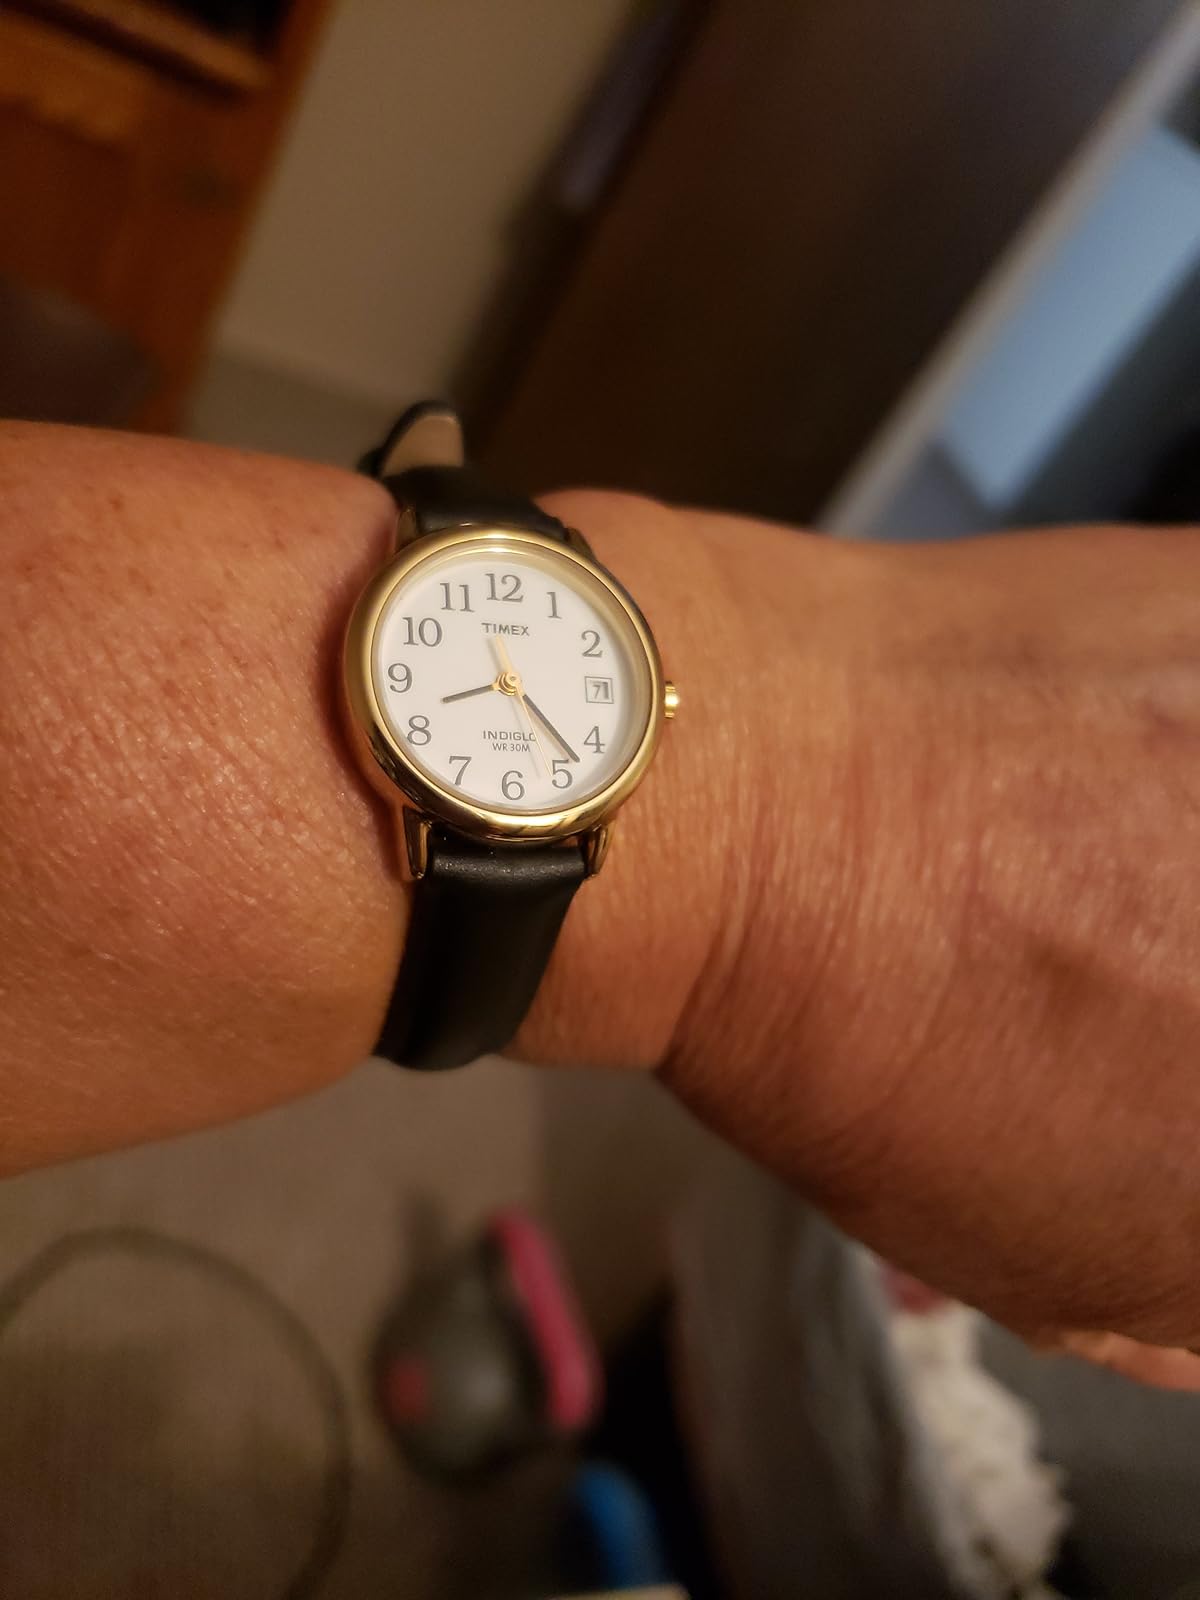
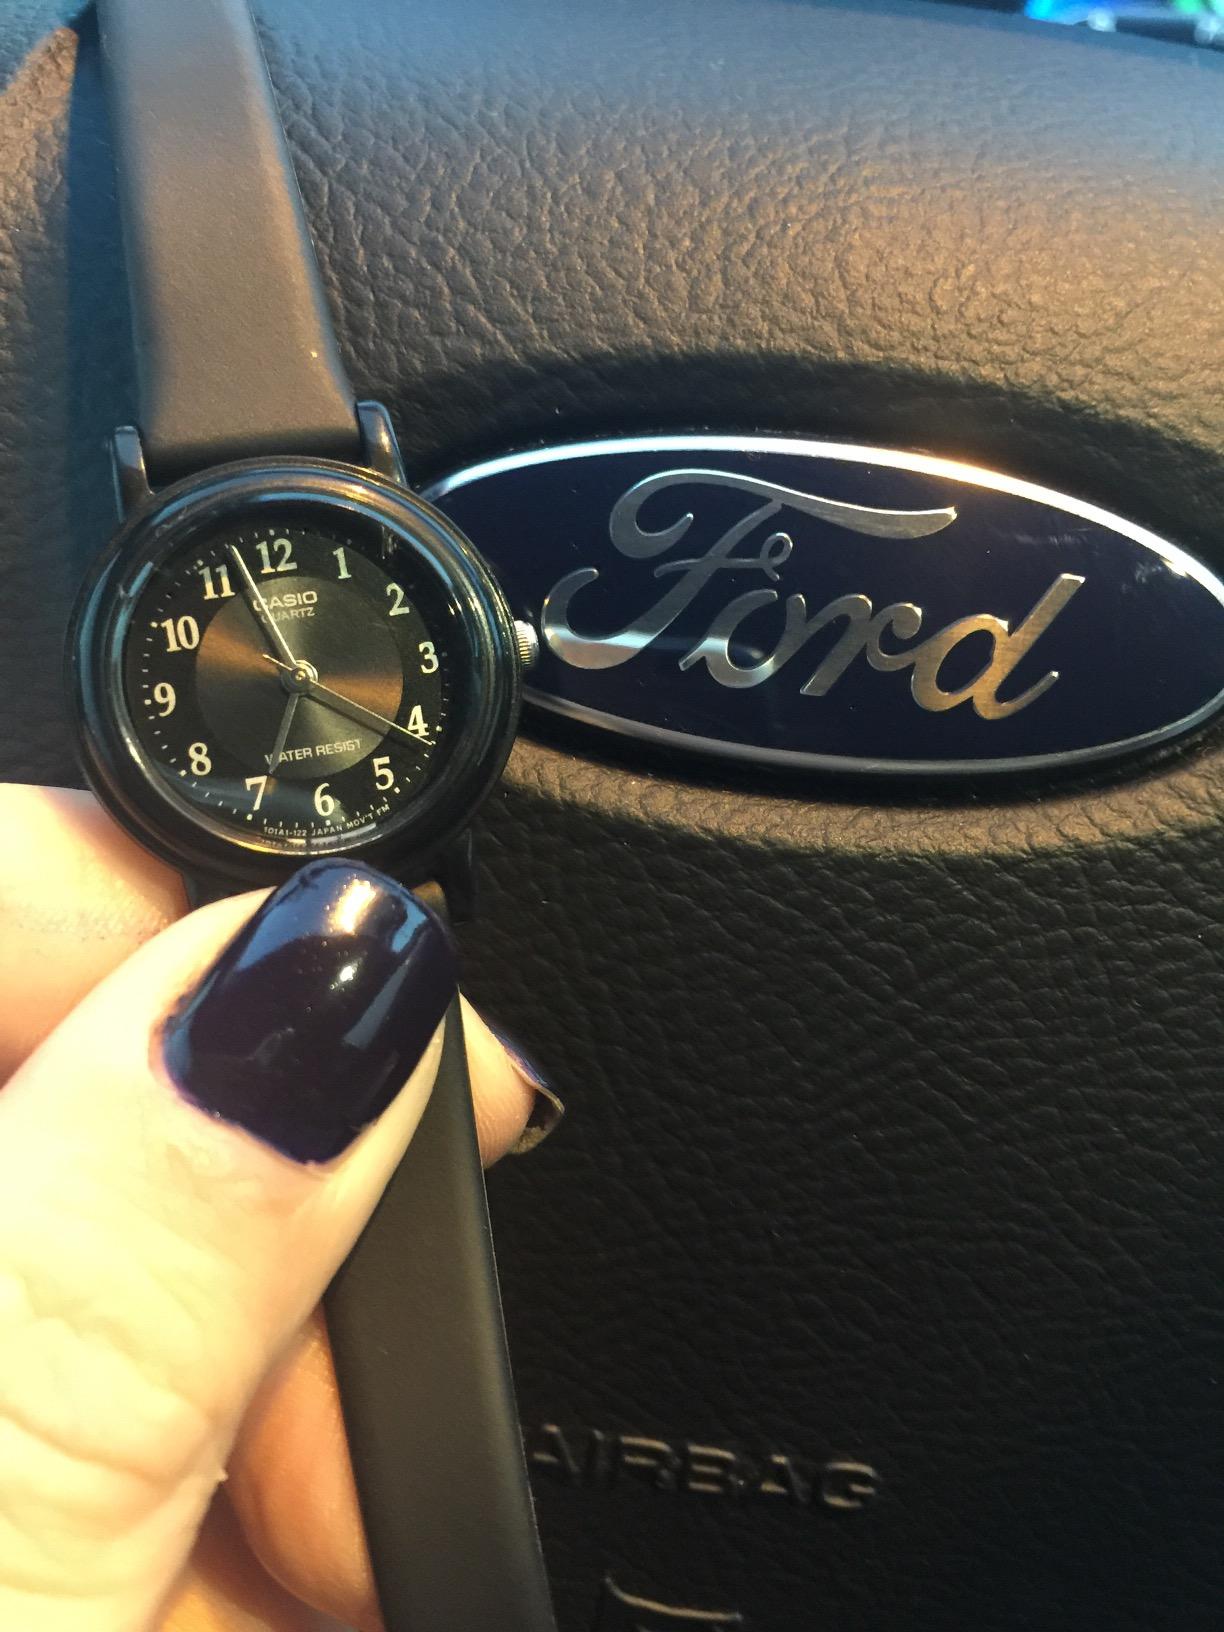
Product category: accessories_watch
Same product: no